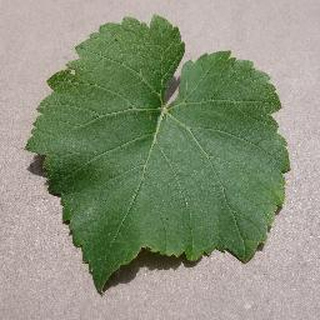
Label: healthy_grape